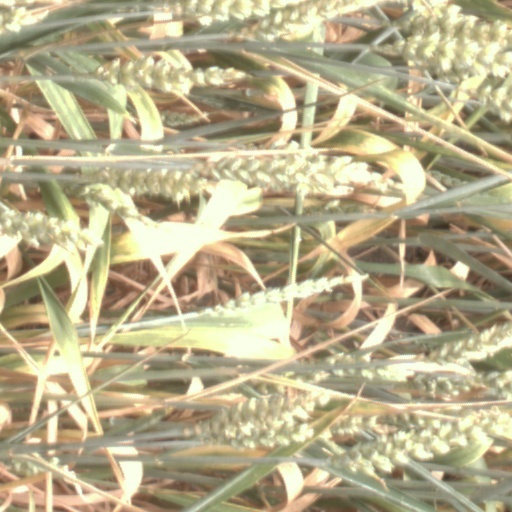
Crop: wheat